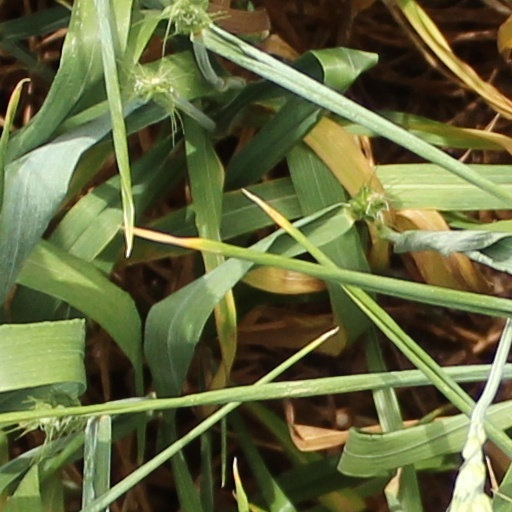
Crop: wheat